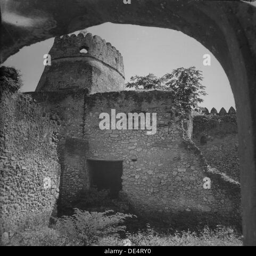
the castle was built originally